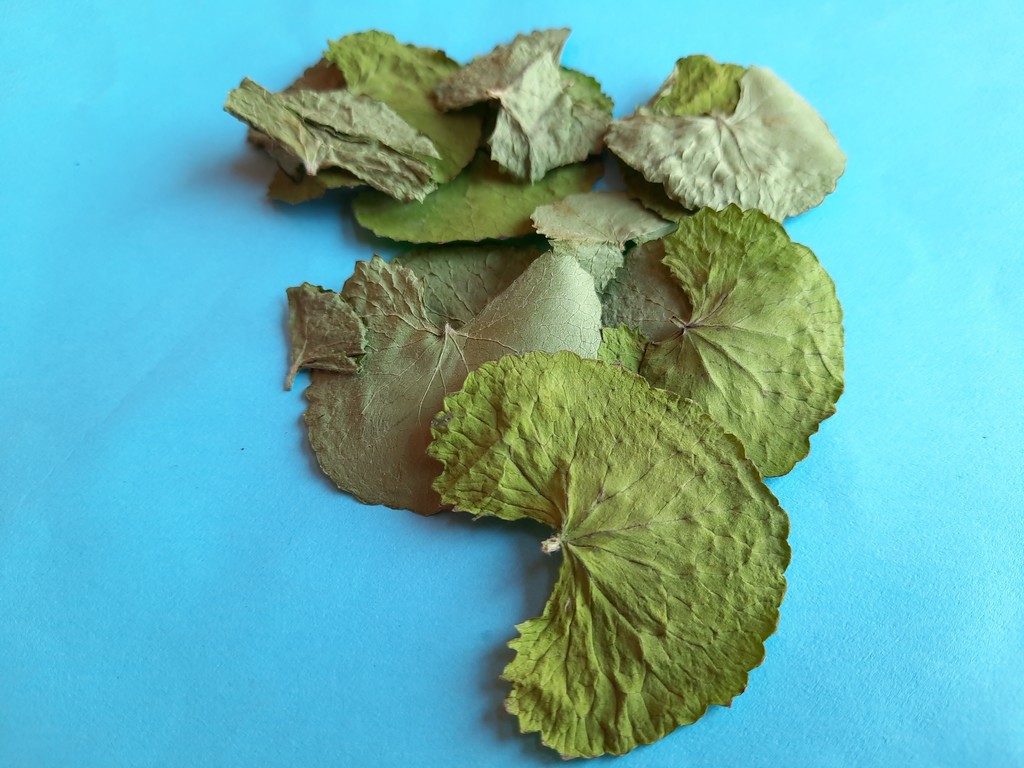
Label: Dried